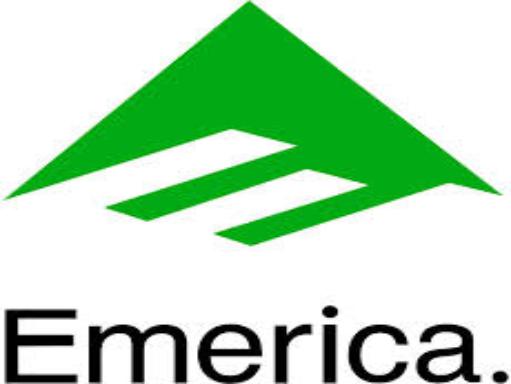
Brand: Emerica
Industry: Clothes